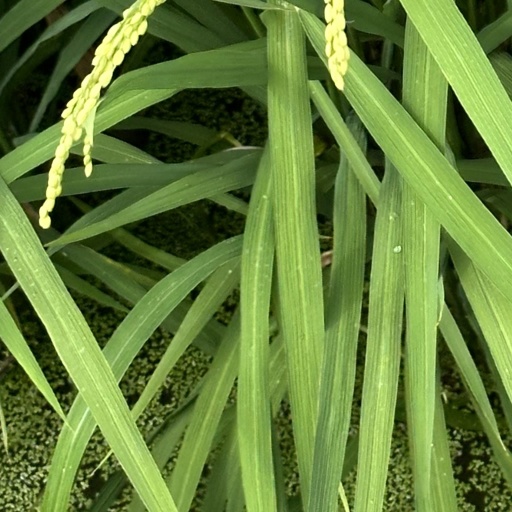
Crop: rice